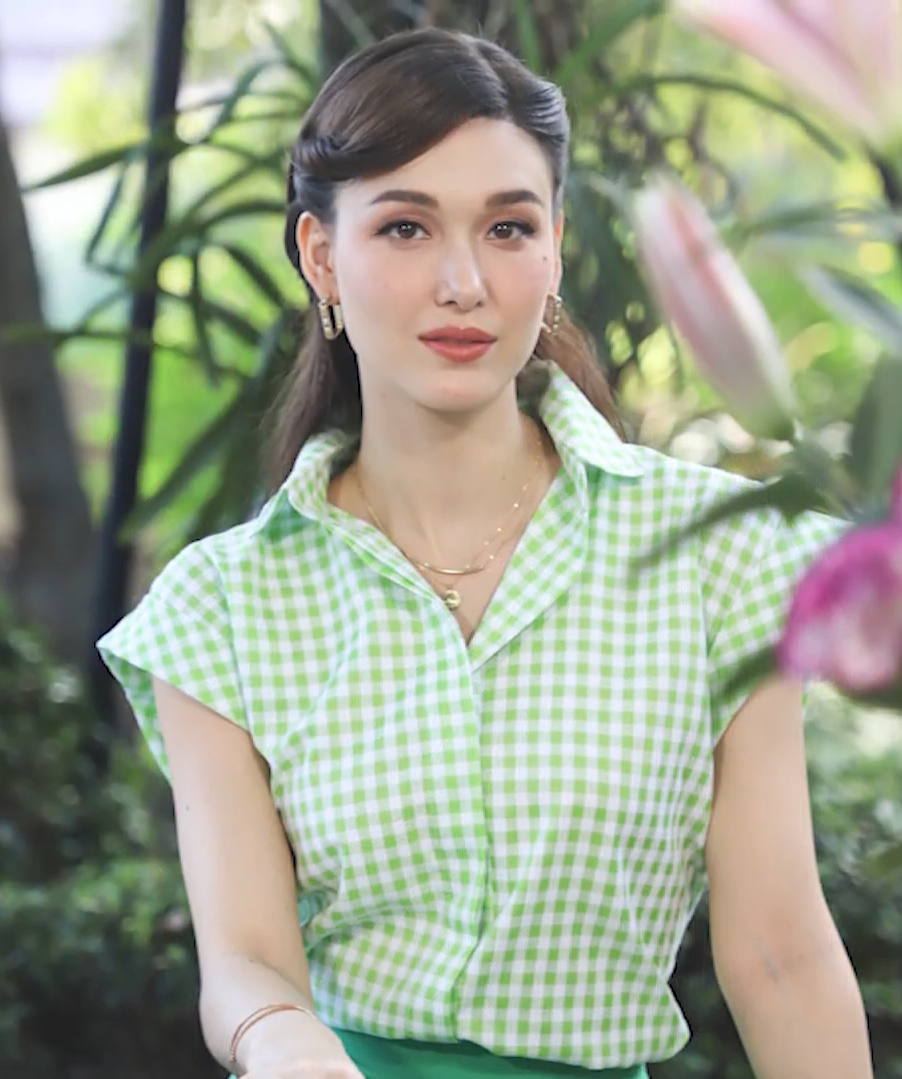
ชาเคอลีน มึ้นช์

| name = ชาเคอลีน มึ้นช์
| image = Jackie Jacqueline @ Interlocking Hearts on Chao Phraya.png
| nickname = แจ็คกี้
| yearsactive = พ.ศ. 2554–ปัจจุบัน
| notable role = พิมพ์พัสตรา (พิม) - เงาพราย (2554) ตะวัน - ตะวันยอดรัก (2555) นิษฐา - รากบุญ (2555) - รากบุญ 2 รอยรักแรงมาร (2557) ดาริกา (นางฟ้า) - นางฟ้าอสูร (2564) สะอิ้ง - 18 มงกุฎสะดุดเลิฟ (2566)
| ค่าย = ช่อง 3 เอชดี|สถานีวิทยุโทรทัศน์ไทยทีวีสีช่อง 3 (2554–2566)
| ตุ๊กตาทอง =
| สุพรรณหงส์ =
| ชมรมวิจารณ์บันเทิง =
| โทรทัศน์ทองคำ =
| ส่วนสูง =
| birthplace = ประเทศเยอรมนี
ชาเคอลีน มึ้นช์ (เกิด 21 ตุลาคม พ.ศ. 2536) ชื่อเล่น แจ็คกี้ เป็นนักแสดงและพิธีกรลูกครึ่งไทย-ประเทศเยอรมนี|เยอรมนี อดีตนักแสดงสังกัดช่อง 3 เอชดี|สถานีวิทยุโทรทัศน์ไทยทีวีสีช่อง 3 ปัจจุบันเป็นนักแสดงอิสระ
== ประวัติ ==
ชาเคอลีน มึ้นซ์ เกิดเมื่อวันที่ 21 ตุลาคม พ.ศ. 2536 ที่ประเทศเยอรมนี ชาเคอลีนมึ้นซ์มีพ่อเป็นชาวเยอรมันและมีแม่เป็นชาวไทย เริ่มเข้าสู่วงการบันเทิงจากการประกวดร้องเพลง WTV ซึ่งได้รับรางวัลชนะเลิศ เธอเคยประกวดมิสทีนไทยแลนด์ 2551 จนไปถึงรอบ 15 คน และได้ตำแหน่ง "MISS FASHIONISTA by PLATINUM" 'แจ็คกี้-ชาเคอลีน' สาวเฟรชชี่ ดีกรีนางเอก (ทั้งในจอและนอกจอ) thairath.co.th หลังจากนั้นชาเคอลีนก็มีงานเข้ามาเรื่อย แต่ด้วยความที่ต้องเรียนหนังสือจึงหายไปจากวงการช่วงหนึ่ง ต่อมาเธอได้รับการติดต่อจากโมเดลลิ่งให้ถ่ายโฆษณาพอนด์ส หลังจากนั้น ณัฏฐนันท์ ฉวีวงษ์ เห็นเธอจากโฆษณาจึงชักชวนมาแสดงละคร "เงาพราย" กับทางช่อง 3 และเซ็นสัญญาเป็นนักแสดงในสังกัด แจ๊กกี้ ชาเคอลีน จากละครเงาพราย เสียงเพราะเวอร์ๆ sanook.com วันนี้ที่สดใส ดาวดวงใหม่ "แจ๊กกี้" ชาเคอลีน komchadluek.net
== การศึกษา ==
* มัธยมศึกษาที่ 1-6 โรงเรียนวชิรวิทย์ จังหวัดเชียงใหม่
* ปริญญาตรี สาขานิเทศศาสตร์ มหาวิทยาลัยกรุงเทพ กรุงเทพมหานคร
== ผลงาน ==
=== ซีรีส์ ===
=== ละครโทรทัศน์ ===
* ละครโทรทัศน์ทั้งหมดด้านล่างนี้ออกอากาศทาง สถานีวิทยุโทรทัศน์ไทยทีวีสีช่อง 3
| align = "center"| 2554 ||align="center"| "เงาพราย" ||align = "center"| พิมพ์พัสตรา (พิม)
|-
| rowspan = "2" align="center" | 2555 || align = "center"| "ตะวันยอดรัก" ||align = "center"| ตะวัน
|-
| align = "center"| "รากบุญ" ||align = "center"| นิษฐา (ฐา)
|-
| rowspan = "2" align="center" | 2557 || align = "center"| "ไฟในวายุ" ||align = "center"| ละเวง
|-
| align = "center"| "รากบุญ 2 รอยรักแรงมาร" ||align = "center"| นิษฐา (ฐา)
|-
| rowspan = "1" align="center" | 2558 || align = "center"| "ทางผ่านกามเทพ" ||align = "center"| พราวพลอย​ (พราว)​
|-
| rowspan = "1" align="center" | 2559 || align = "center"| "มือปราบสายเดี่ยว" ||align = "center"| อารตี (อาร์ต)
|-
| rowspan = "1" align="center" | 2560 || align = "center"| "รักกันพัลวัน" ||align = "center"| อโนมา (อโน)
|-
| rowspan = "2" align="center" | 2561 || align = "center"| "ข้ามสีทันดร" ||align = "center"| ฟาน
|-
| align = "center"| "มีเพียงรัก" || align = "center"| พลอยพิม (รับเชิญ)
|-
| rowspan = "3" align="center" | 2562 || align = "center"| "ลูกผู้ชาย|ซีรีส์ลูกผู้ชาย : ลูกผู้ชาย#ปัทม์|ปัทม์" ||align = "center"| เอ้
|-
| align = "center"| "รักจังเอย" ||align = "center"| ขวัญตา (ขวัญ)
|-
| align = "center"| "ลิขิตแห่งจันทร์" ||align = "center"| เบญญา
|-
| rowspan = "3" align="center" | 2563 || align = "center"| "ระบำเมฆ" ||align = "center"| โรส
|-
| align = "center"| "ดวงแบบนี้ไม่มีจู๋" ||align = "center"| ฐิตาวรรณ (ตา)
|-
| align = "center"| "ร้อยเล่ห์มารยา" ||align = "center"| เบล
|-
|rowspan = "4" align="center" | 2564 || align = "center"| "มายาเสน่หา" ||align = "center"| เบญจมาศ (เบญ)
|-
| align = "center"| "อุบัติร้าย อุบัติรัก" ||align = "center"| อลิส (รับเชิญ)
|-
| align="center"| "นางฟ้าอสูร" ||align="center"| ดาริกา (นางฟ้า)
|-
| align = "center"| "เกมล่าทรชน" ||align = "center"| จอมขวัญ
|-
|rowspan = "1" align="center" | 2565 || align = "center"| "คุณหมีปาฏิหาริย์" ||align = "center"| แก้วชิงดวง (รับเชิญ)
|-
| rowspan = "3" align = "center"| 2566 ||align = "center"| "18 มงกุฎสะดุดเลิฟ" ||align = "center"| ดวงหทัย (สะอิ้ง / อุ๊งอิ๊ง)
|-
| align = "center"| "เพราะรัก" ||align = "center"| หลิน
|-
| align = "center"| "เลือดเจ้าพระยา" ||align = "center"| สร้อยเพชร
|-
| rowspan="2" align="center"| 2567 ||align = "center"| "รักได้หรือ Young ?" ||align = "center"| ขิม
|-
| align = "center"| "สามสาวโคกอีแร้ง" ||align = "center"| สมร
|-
|
=== ละครซิทคอม ===
* ละครโทรทัศน์ทั้งหมดด้านล่างนี้ออกอากาศทางสถานีโทรทัศน์ช่องวัน
| align = "center"| 2567
| align="center" | "เป็นต่อ|เป็นต่อ 2024"ตอน สาลี่ตอน คนอวดแฟนตอน สาสมตอน น้อยหน่าสาลี่ตอน สมองกลับหัวใจแตก
|align = "center" | สาลี่ (รับเชิญ)
|-
|
=== เพลง ===
* เพลง อยากจบชีวิตเจ็บเจ็บ เพลงประกอบละคร ฟ้ากระจ่างดาว (2556)
* เพลง บางสิ่งแค่รู้สึก ร่วมกับ Nanny และ Nina (2556)
* เพลง ลืมหายใจ ร่วมกับ Nanny และ Nina (2557)
* เพลง ทีละนิด เพลงประกอบละคร ลูกไม้ลายรัก (2557)
* เพลง กี่รอบก็ได้ เพลงประกอบละคร 18 มงกุฎสะดุดเลิฟ (2566)
* เพลง ใช่เธอหรือเปล่า (Txrbo feat.แจ็คกี้) เพลงประกอบละคร 18 มงกุฎสะดุดเลิฟ (2566)
* เพลง เดี๋ยวก่อน เพลงประกอบละคร 18 มงกุฎสะดุดเลิฟ (2566)
=== มิวสิควีดีโอ ===
SAYONARA (ซาโยนาระ) - วงมายด์
=== พิธีกร ===
==== โทรทัศน์ ====
* พ.ศ. 2564 : "ข่าวสามสี"
* พ.ศ. 2565 : "On The Way (ออน เดอะ เวย์)"
* พ.ศ. 2565 : ที่รัก เสือสิงห์ กระทิงเเซ่บ
==== ออนไลน์ ====
* พ.ศ. 2564 "Lady Jackie"
* พ.ศ. 2565: "พังตู้"
* พ.ศ. 2565: "หิวกระแส"
== อ้างอิง ==
== แหล่งข้อมูลอื่น ==
*
* เฟซบุ๊คแฟนเพจแจ็คกี้ ชาเคอลีน
หมวดหมู่:บุคคลจากจังหวัดเชียงใหม่
หมวดหมู่:ชาวไทยเชื้อสายเยอรมัน
หมวดหมู่:พุทธศาสนิกชนชาวไทย
หมวดหมู่:นักร้องหญิงชาวไทย
หมวดหมู่:นักแสดงหญิงชาวไทย
หมวดหมู่:นักแสดงละครโทรทัศน์หญิงชาวไทย
หมวดหมู่:พิธีกรชาวไทย
หมวดหมู่:นางงามไทย
หมวดหมู่:มิสทีนไทยแลนด์
หมวดหมู่:ยูทูบเบอร์ชาวไทย
หมวดหมู่:บุคคลจากคณะนิเทศศาสตร์ มหาวิทยาลัยกรุงเทพ